William Bonin

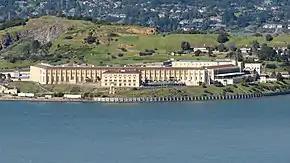

The night of the following day, Bonin and Butts encountered 17-year-old West German student Markus Grabs, attempting to hitchhike from the Pacific Coast Highway. According to Bonin, he engaged in consensual relations with the youth, who agreed to be bound with lengths of cord and ignition wire. Bonin then retrieved a knife, and intimidated Grabs, as Butts drove toward Bonin's home. There, Grabs was again raped and beaten, and Grabs reportedly broke loose and punched Bonin. This caused Bonin to strangle him and stab him 77 times. His body was discarded in Malibu Creek the following day.